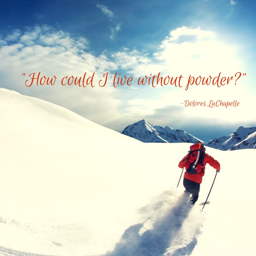
bring on the 2014 / 2015 ski season !